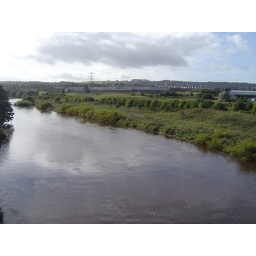
near cambuslang there was signs up by the river about salmon fishing....